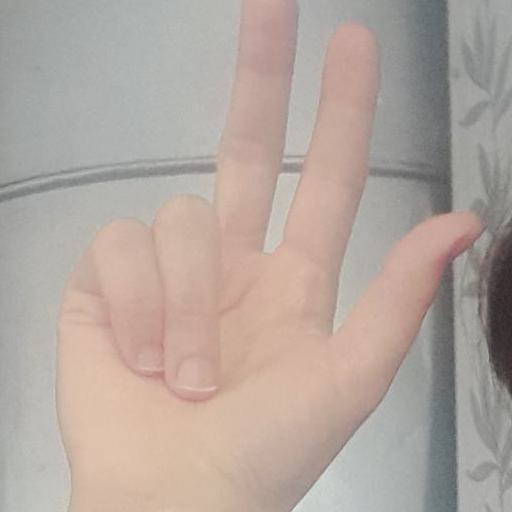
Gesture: three2